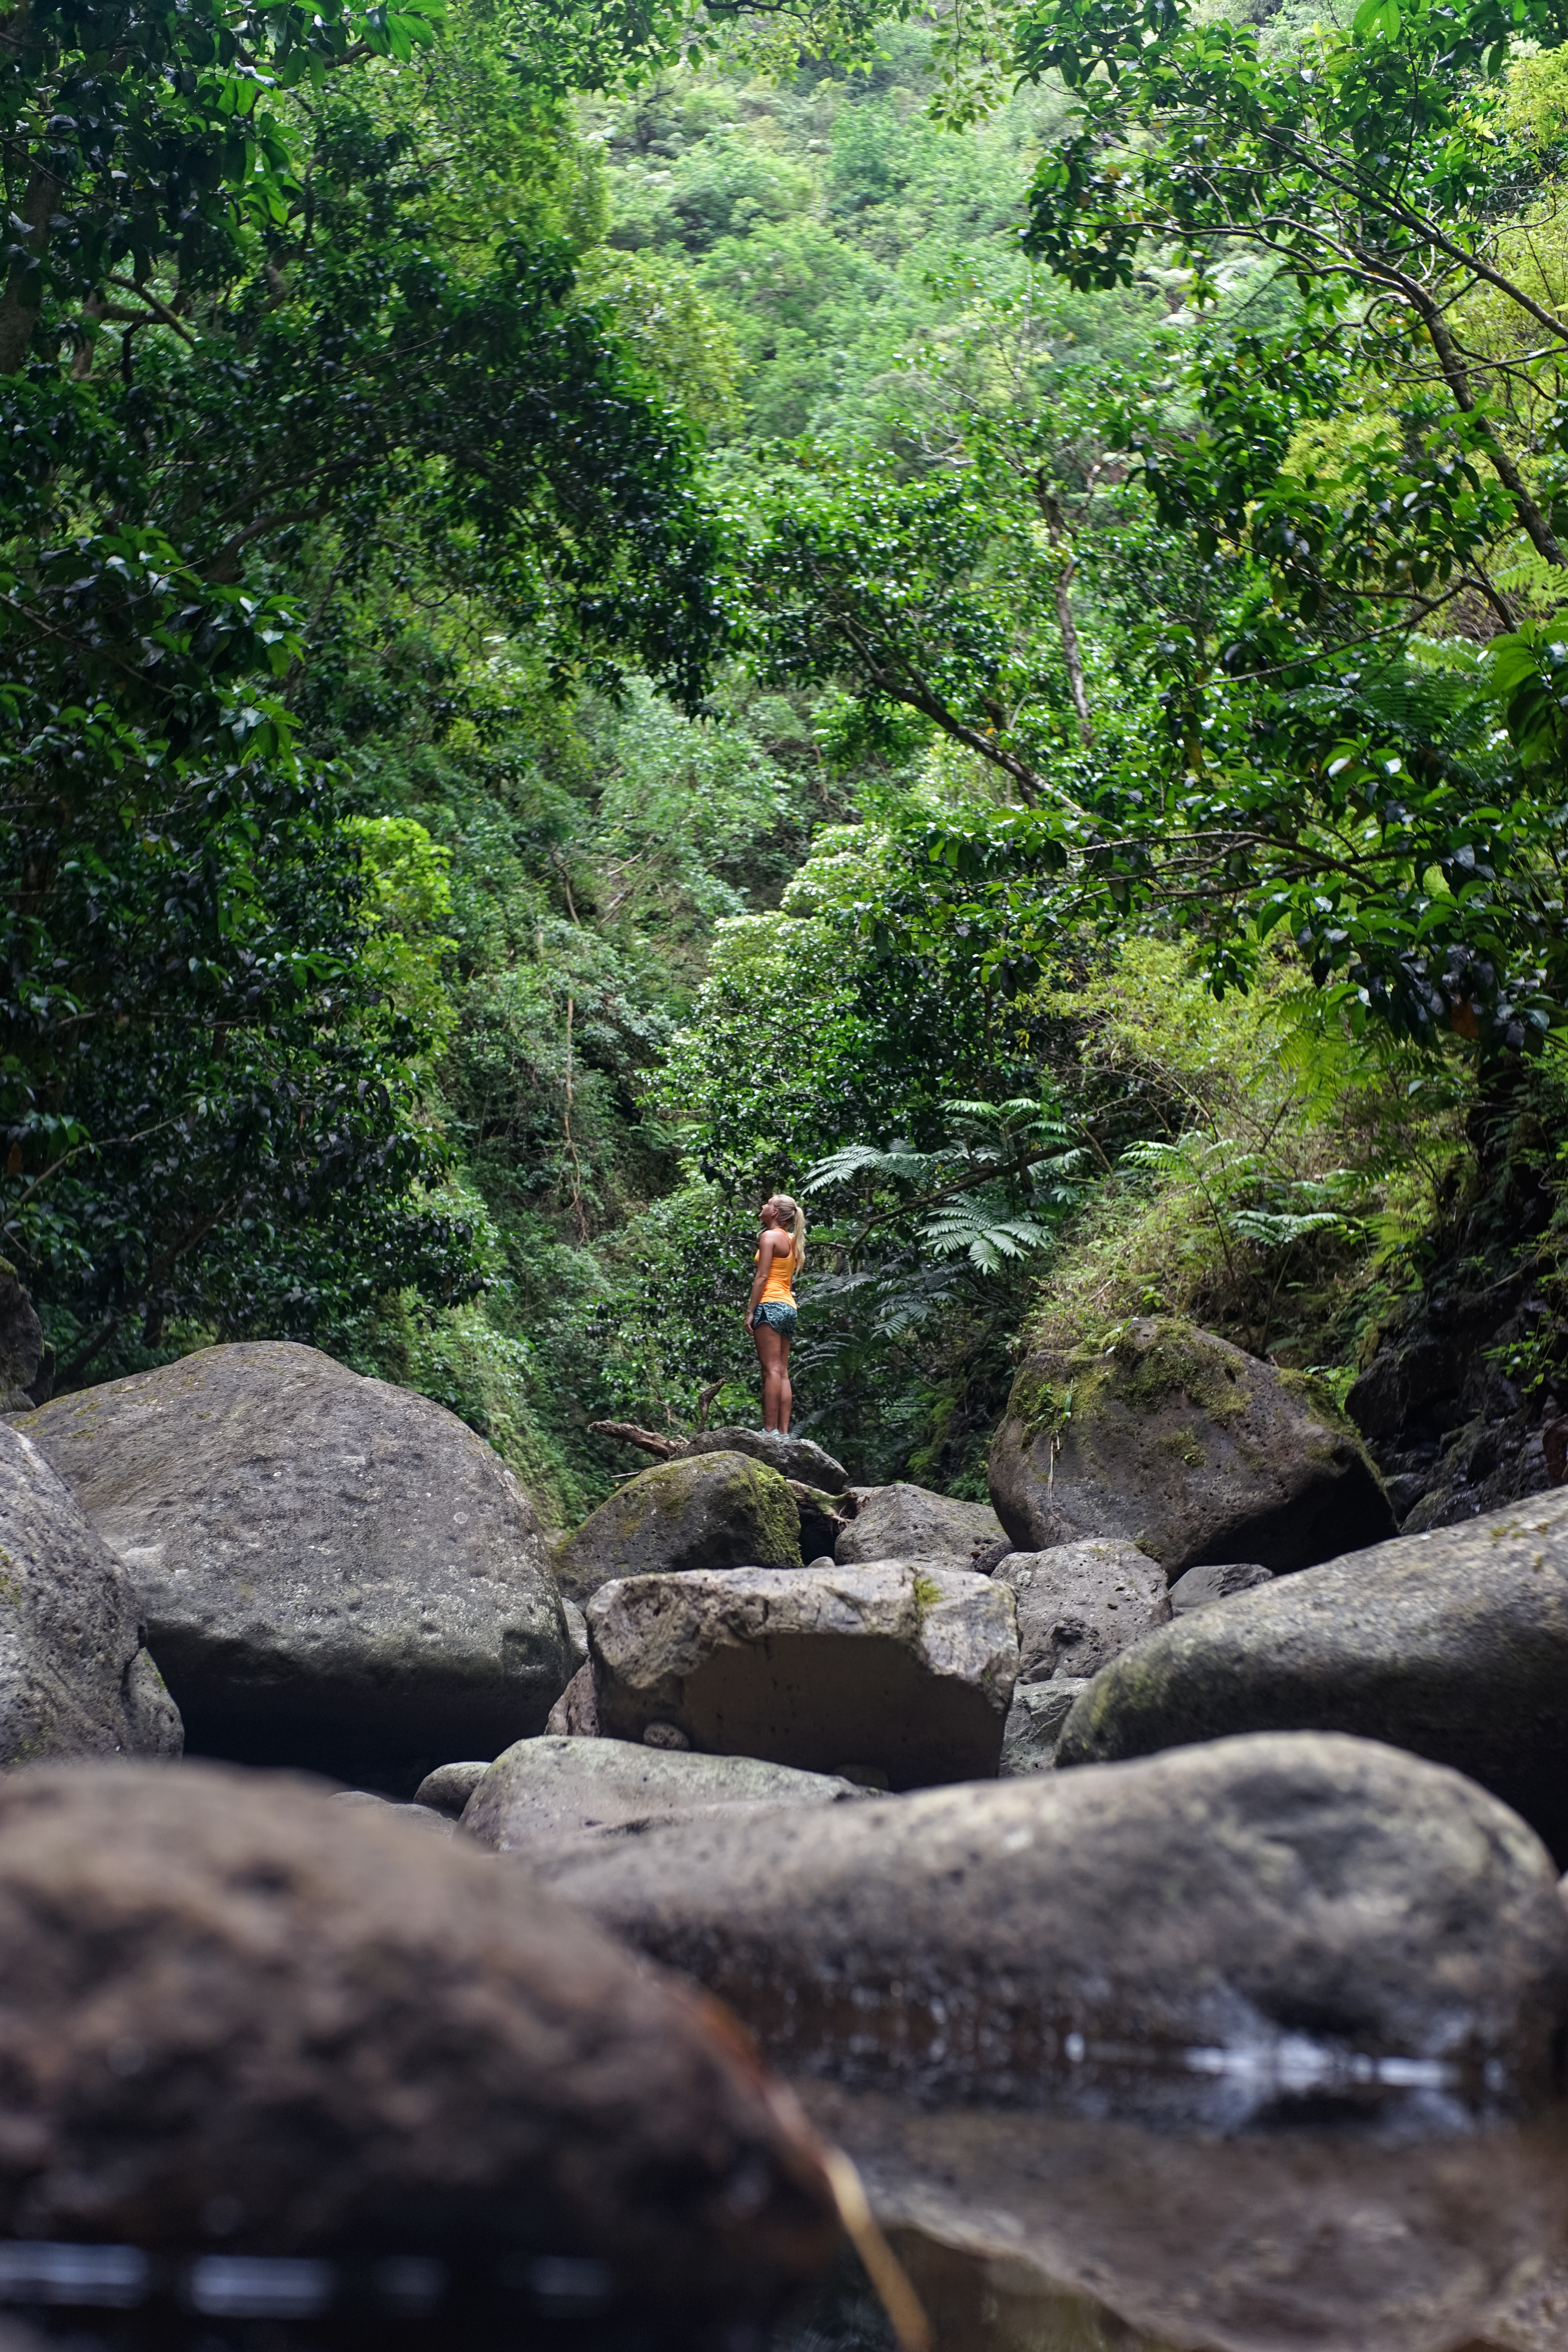
tree, nature, forest, rock, waterfall, wilderness, woman, hiking, trail, adventure, perspective, alone, river, hiker, stream, green, jungle, botany, rocks, rainforest, woodland, habitat, water feature, natural environment